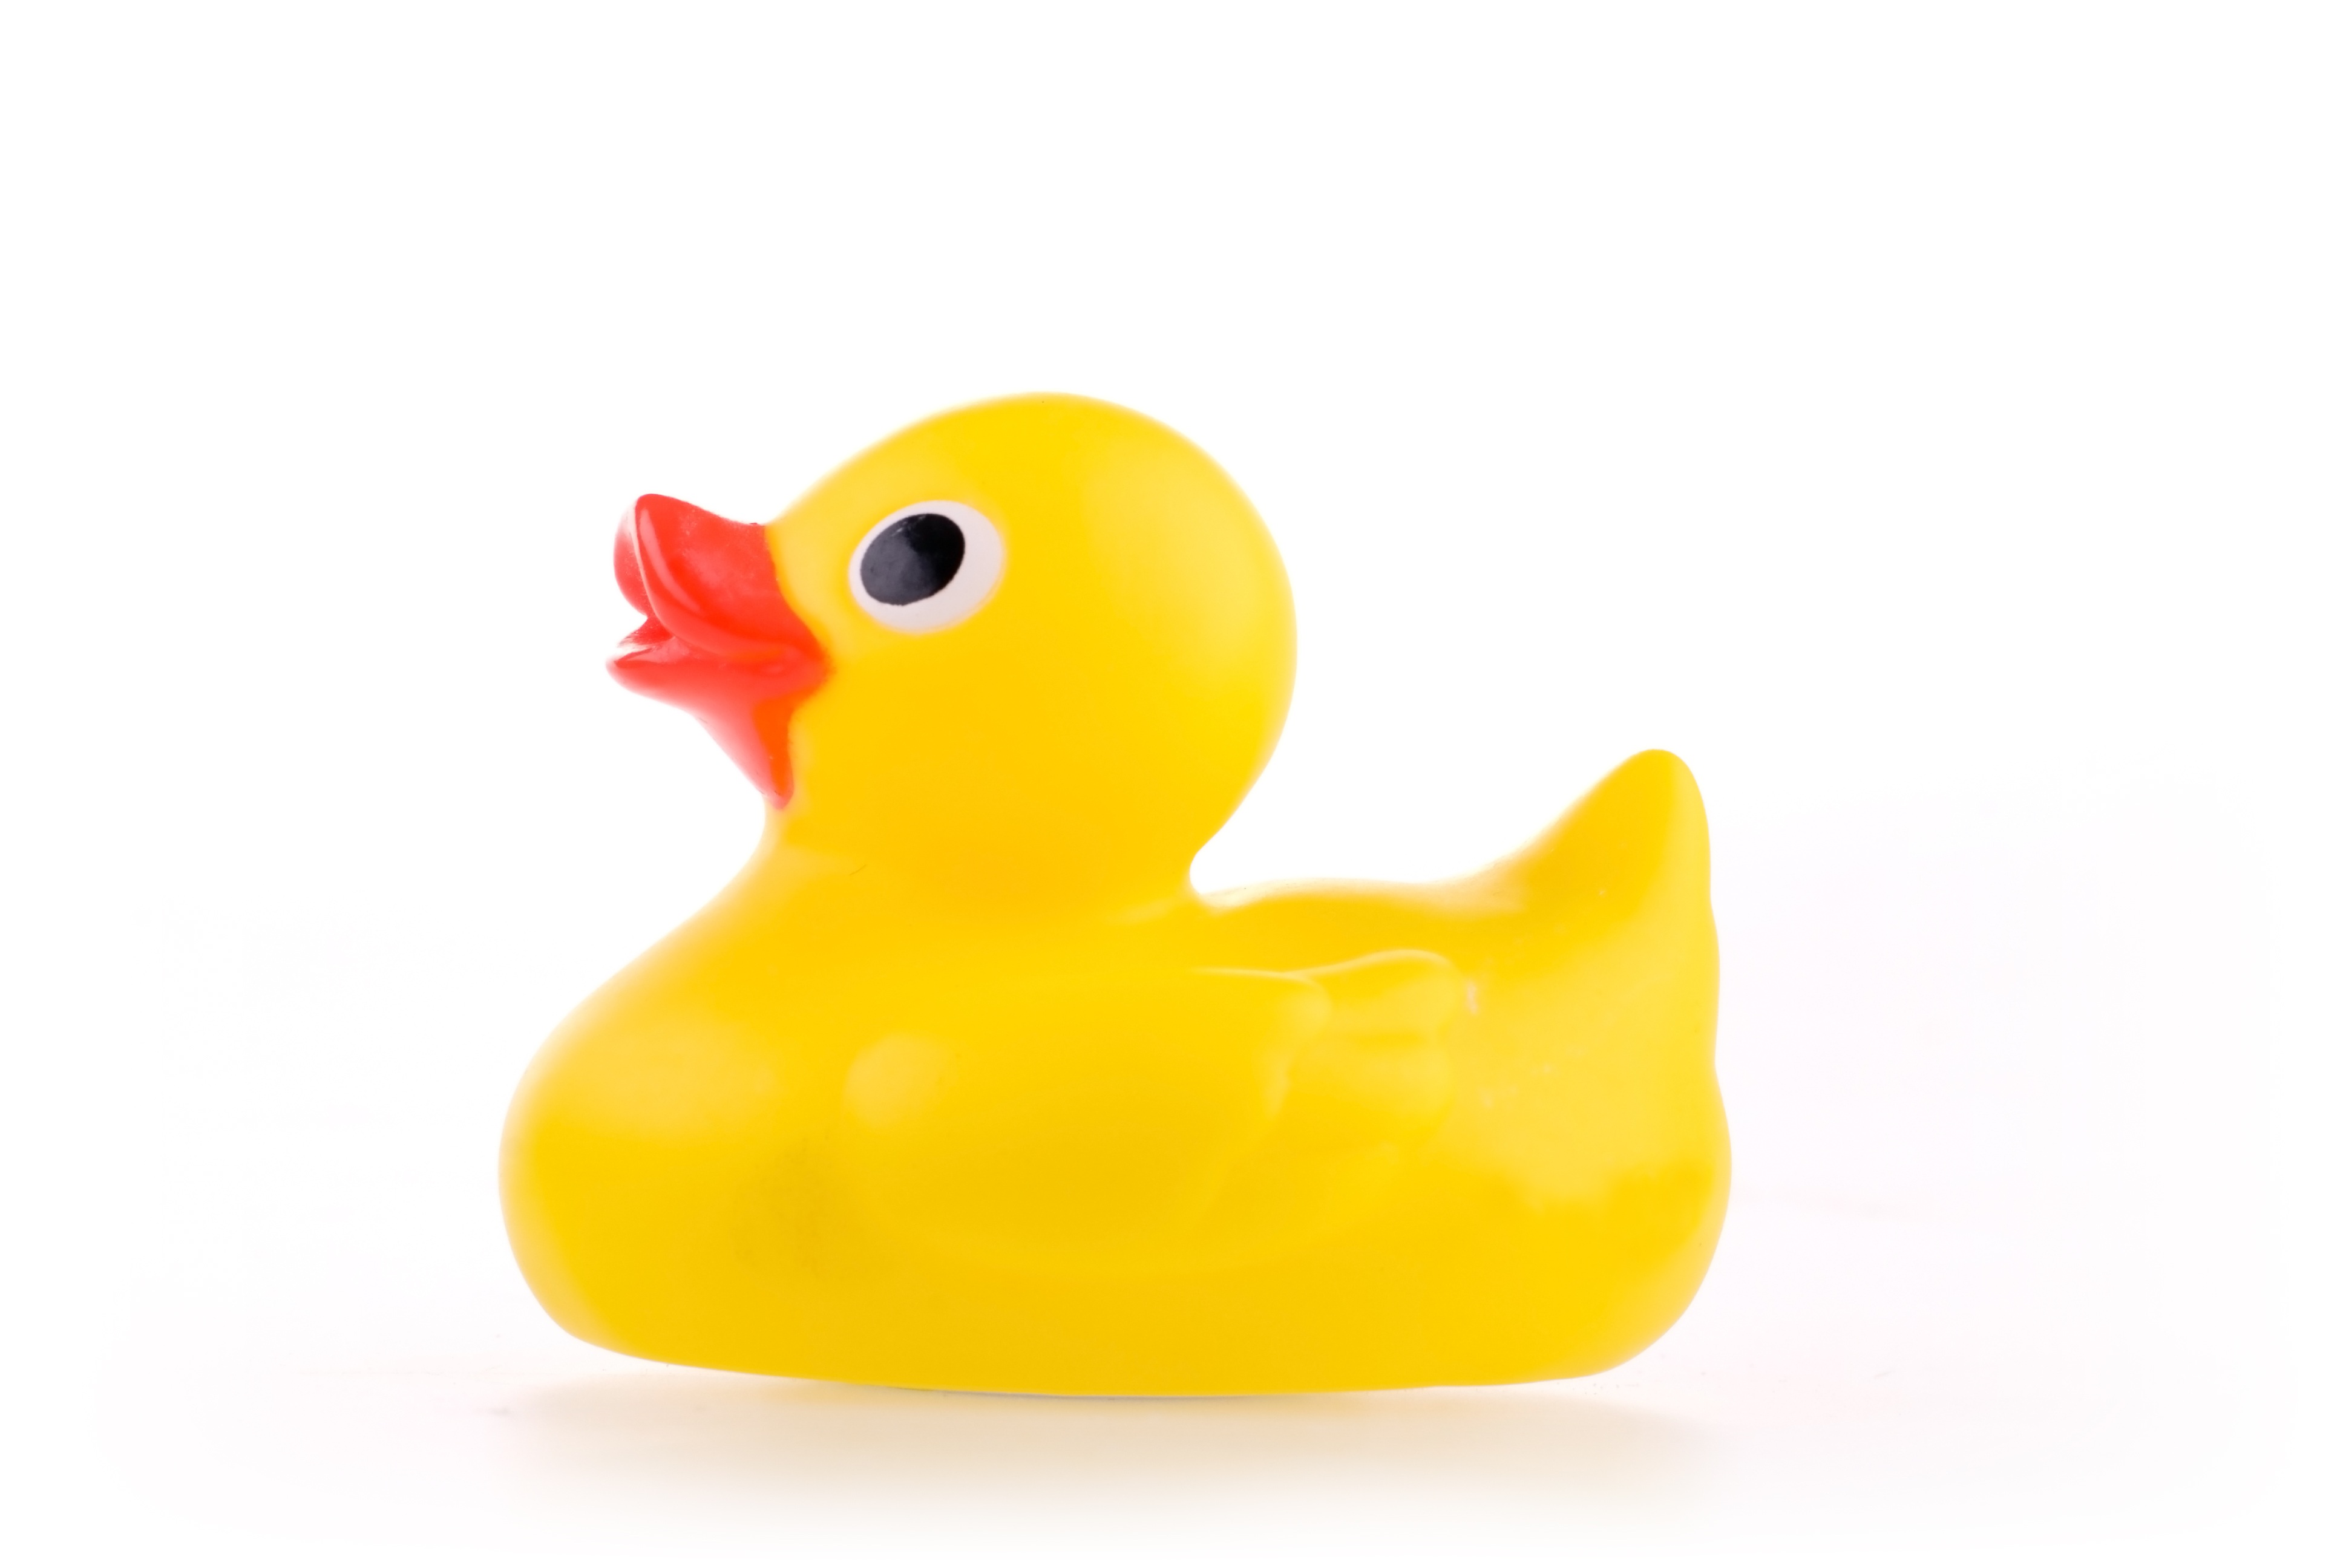
bird, studio, yellow, toy, duck, figurine, bath, waterfowl, water bird, rubber, white background, ducks geese and swans